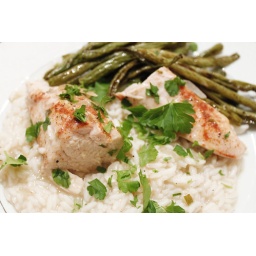
chicken in wine sauce & roasted green beans